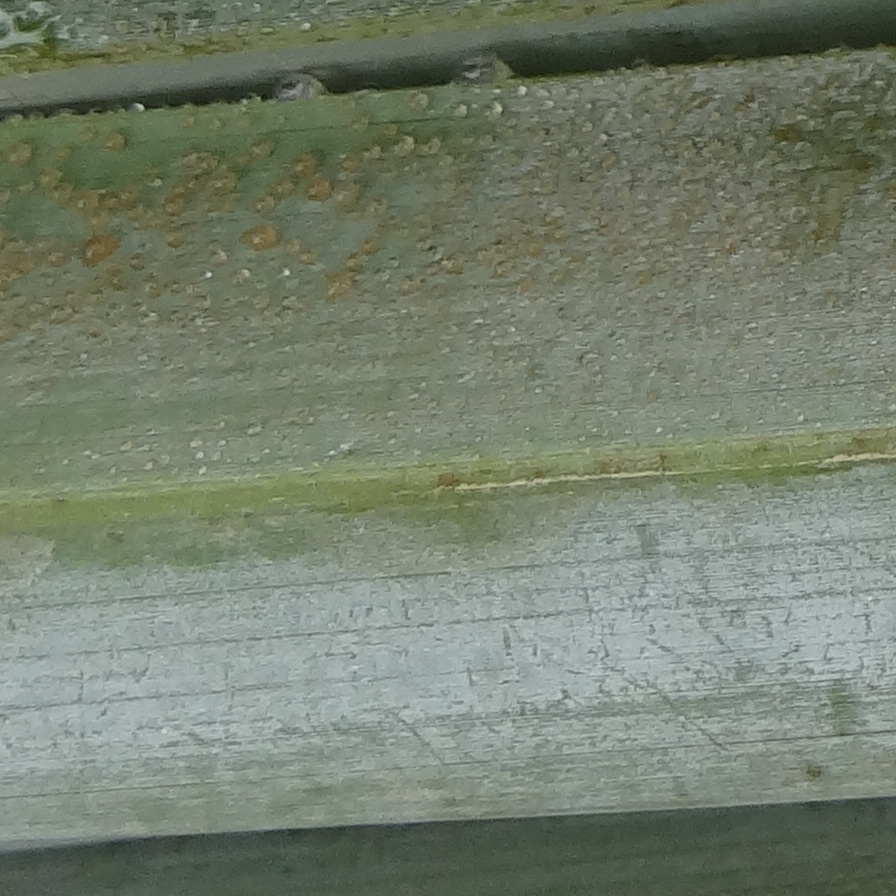
Label: Honey